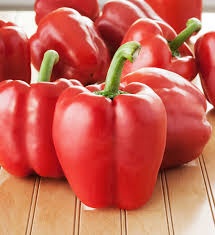
Label: capsicum